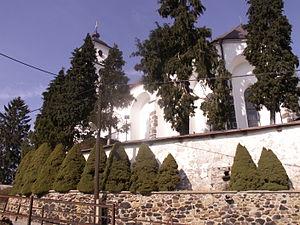
Netín est une commune du district de Žďár nad Sázavou, dans la région de Vysočina, en République tchèque. Sa population s'élevait à 360 habitants en 2019.